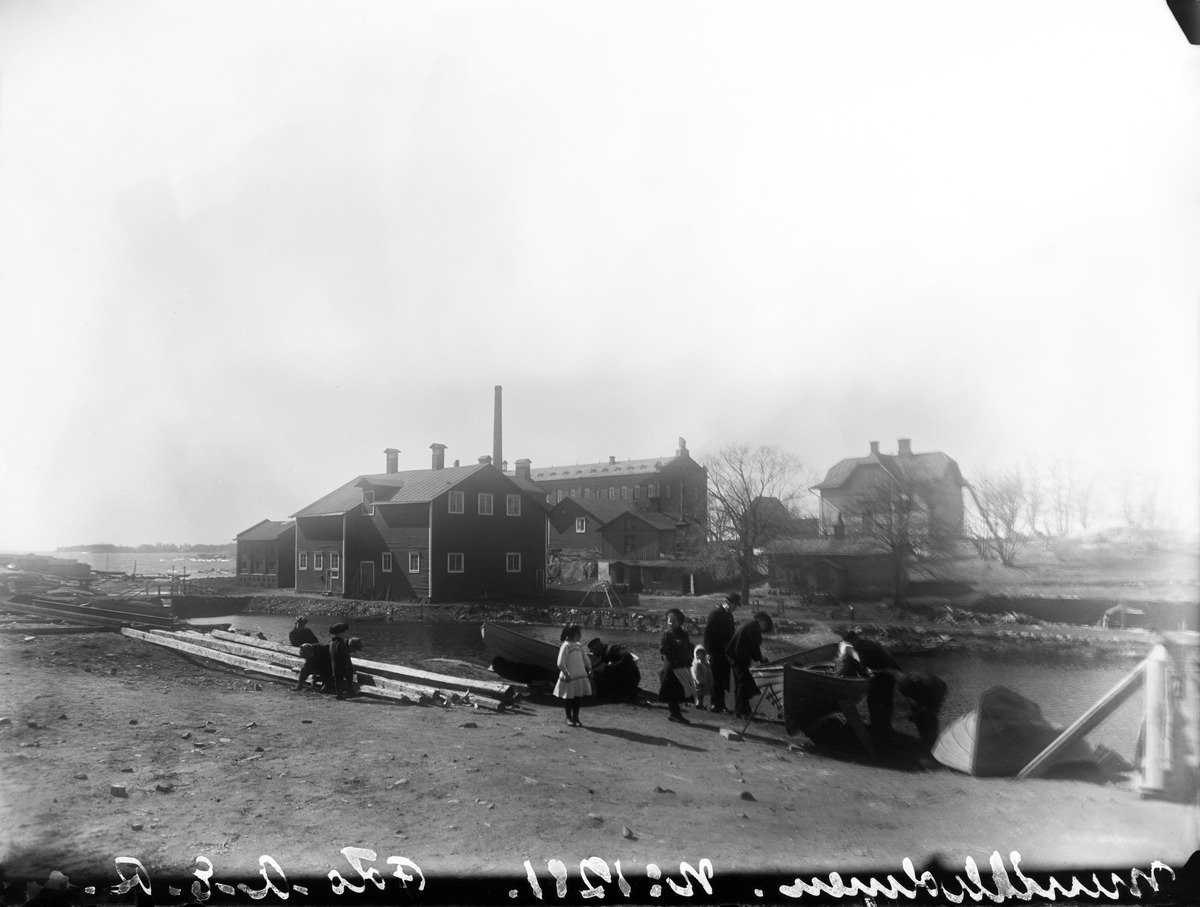
Puuveneiden kunnostusta keväällä Munkkisaaressa
sisällön kuvaus: Puuveneiden kunnostusta keväällä Munkkisaaressa. mustavalkoinen
Kuvaaja: Rosenbröijer, A.E., valokuvaaja
Ajankohta: kuvausaika 1900 -luvun alku
Paikka: Suomi, Uusimaa, Helsinki, Länsisatama Helsinki, Munkkisaari
Aiheet: vesistöt, meret, saaret, rannat, veneet, puuveneet, huolto, kunnostus, kunnossapito, vuodenajat, kevät, miehet, lapset, tytöt, pojat, pukeutuminen, vaatteet, lastenvaatteet, mekot, takit, päähineet, rakennukset, puurakennukset, teollisuusrakennukset, asuinrakennukset